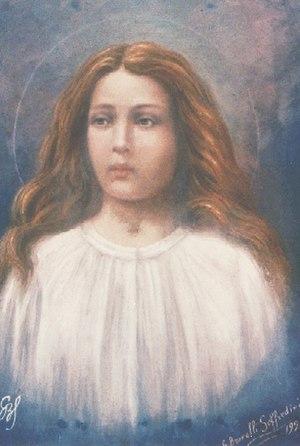
Au cours de son pontificat, le pape Pie XII a procédé aux 33 canonisations suivantes :
Sainte Maria Goretti est une jeune fille italienne, qui fut assassinée par un voisin qui voulait abuser d’elle. Son martyre fut reconnu par l'Église catholique, qui la vénère comme sainte depuis 1950.
Cette liste de saints concerne les saints, bienheureux, et vénérables reconnus comme tels par l'Église catholique, ayant vécu au XXᵉ siècle. Sur cette période, l'Église a donné comme modèles évangéliques 152 saints et 2 038 bienheureux.